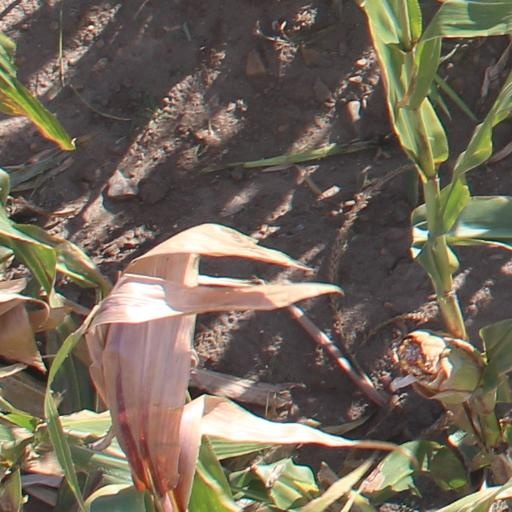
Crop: maize; corn